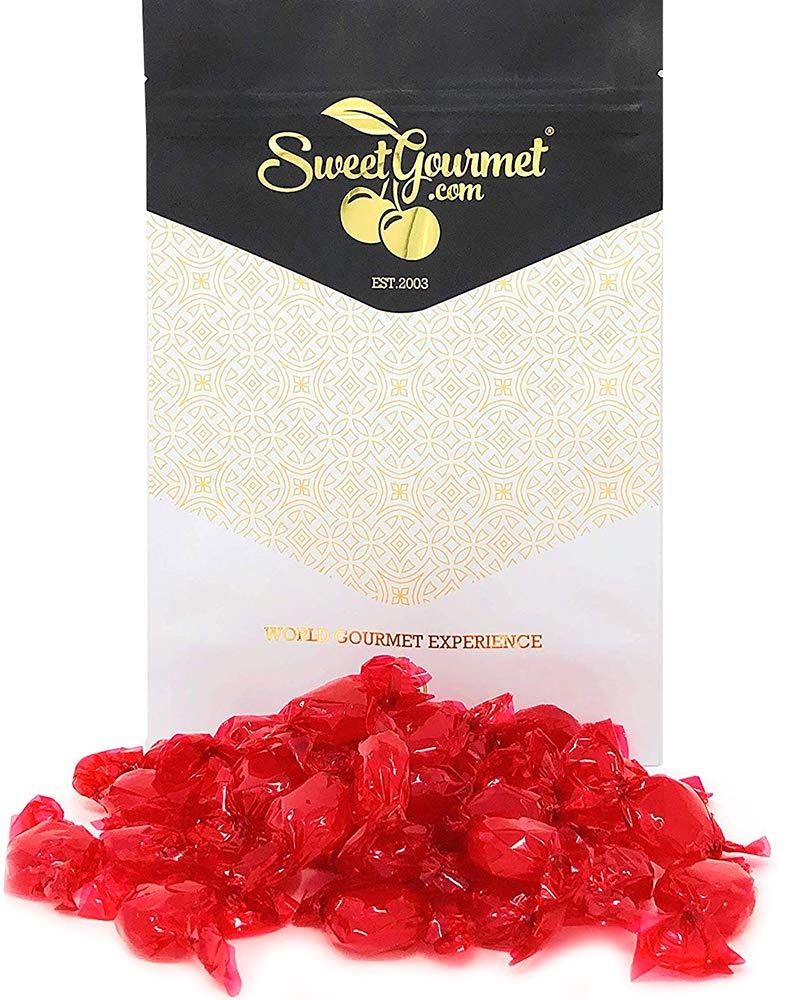
Item Name: SweetGourmet Cinnamon Discs | Arcor Bulk Hard Wrapped Candy | 1 Pound
Bullet Point 1: Wrapped in bright red wrappers for good reason, these spicy cinnamon candies have been known to heat up an unsuspecting person's mouth! For those who enjoy a little bite with their candy, these can't be beat!
Bullet Point 2: Individually Wrapped
Bullet Point 3: Quantity: Approximately 75 pieces per pound.
Bullet Point 4: Net Wt.: 1Lb. Packed in resealable Zip-Lock Stand Up Pouches.
Bullet Point 5: Country of Origin: Argentina, Manufactured by Arcor. Distributed by SweetGourmet
Product Description: Wrapped in bright red wrappers for good reason, these spicy cinnamon candies have been known to heat up an unsuspecting person's mouth! For those who enjoy a little bite with their candy, these can't be beat!
Value: 1.0
Unit: Count

Price: 12.59